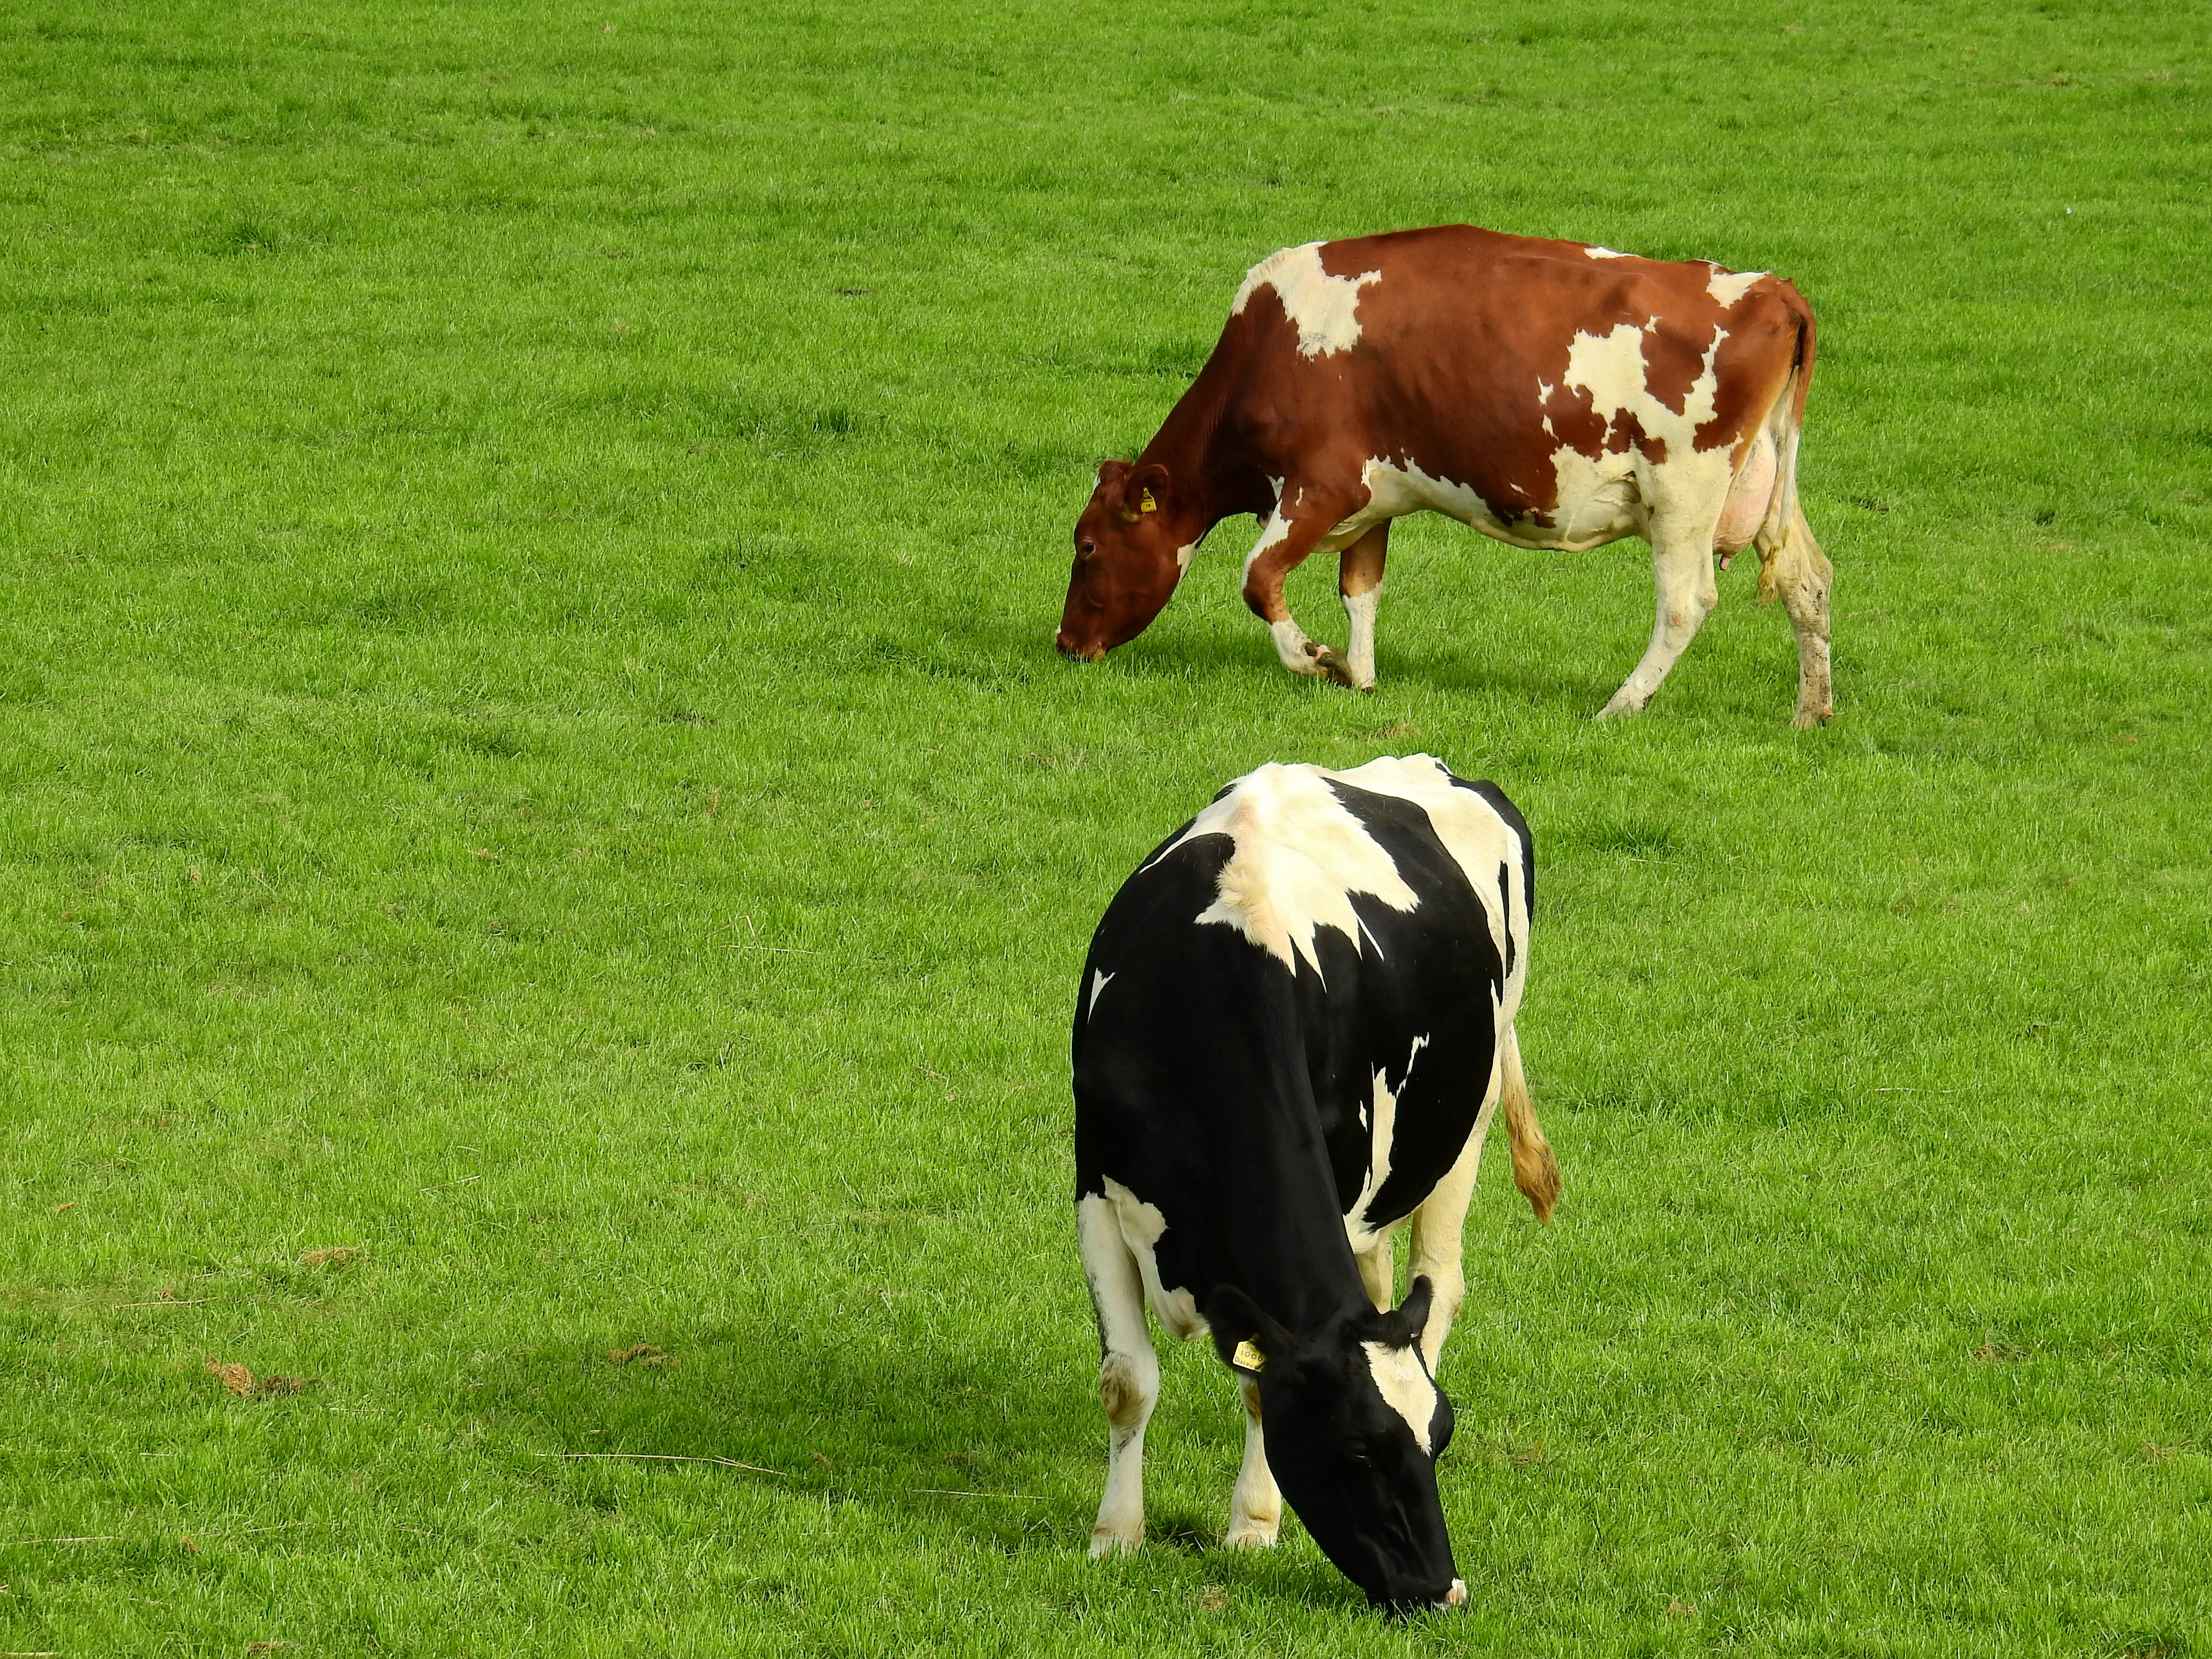
landscape, nature, grass, field, farm, meadow, prairie, summer, pasture, grazing, mammal, agriculture, beef, calf, cows, bull, grassland, habitat, ruminant, dairy cow, cattle like mammal